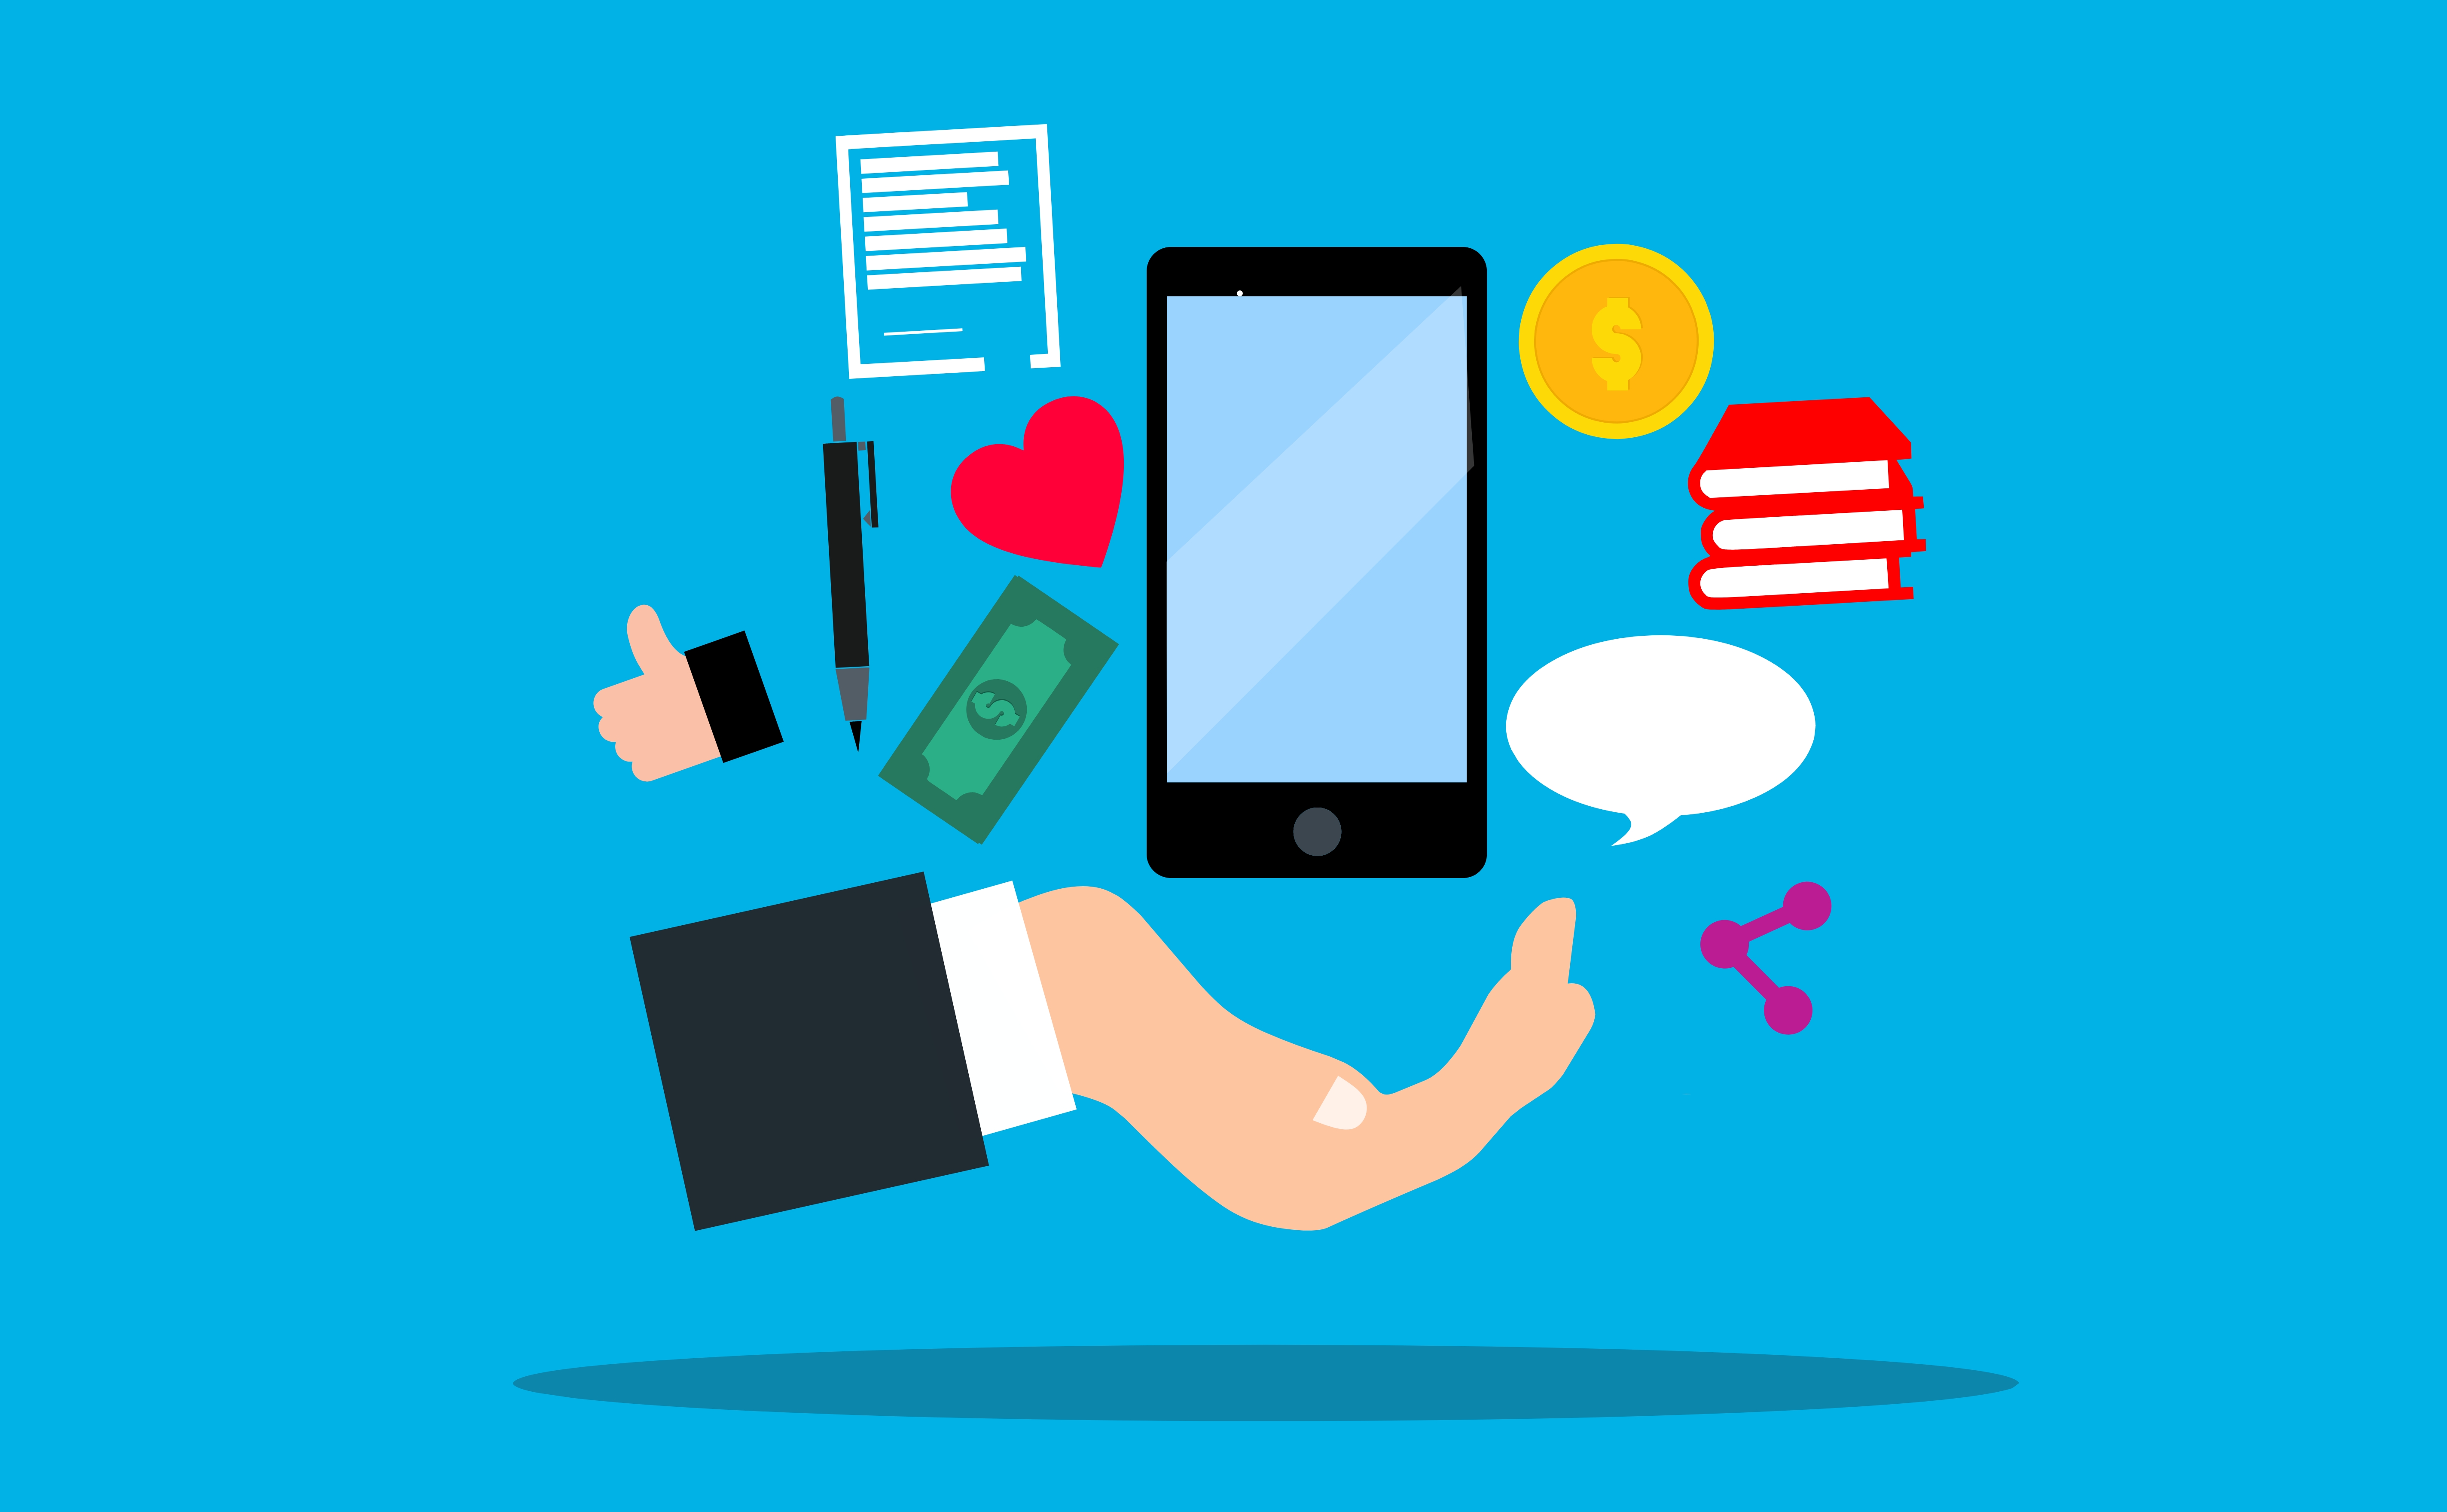
mobile phone, apps, marketing, concept, heart, money, book, note, pen, ai, hand, message, phone, smartphone, cellphone, customer engagement, business, design, internet, media, digital, cartoon, electronic device, display device, technology, computer accessory, wrist, gadget, azure, operating system, aqua, communication device, portable communications device, tablet computer, multimedia, graphics, mobile device, computer, output device, flat panel display, ipad, illustration, computer icon, gesture, clip art, graphic design, brand, collaboration, Home automation